Agni Paarvai

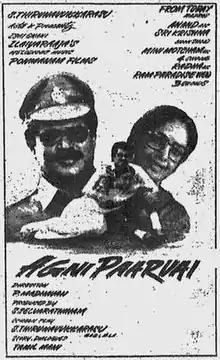
Poster

Agni Paarvai is a 1992 Indian Tamil-language crime film directed by P. Madhavan. The film stars Su. Thirunavukkarasar, Nizhalgal Ravi, Saranya Ponvannan, Ramkumar and Anju. It was released on 7 February 1992.